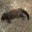
Label: otter